Dulcinea (film)

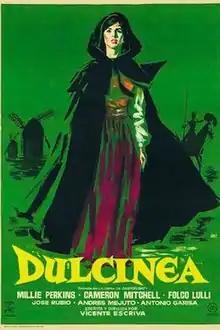

Dulcinea is a 1962 Spanish drama film directed by Vicente Escrivá, and based on the play by Gaston Baty. It stars Millie Perkins, Cameron Mitchell and Folco Lulli.